Christian Mbulu

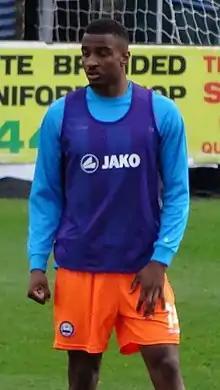
Mbulu with Braintree Town in April 2017

Christian Mbulu (6 August 1996 – 26 May 2020) was an English professional footballer who played as a defender. During his career he played for Brentwood Town, Millwall (including loans to Canvey Island and Braintree Town), Motherwell, Crewe Alexandra and Morecambe.